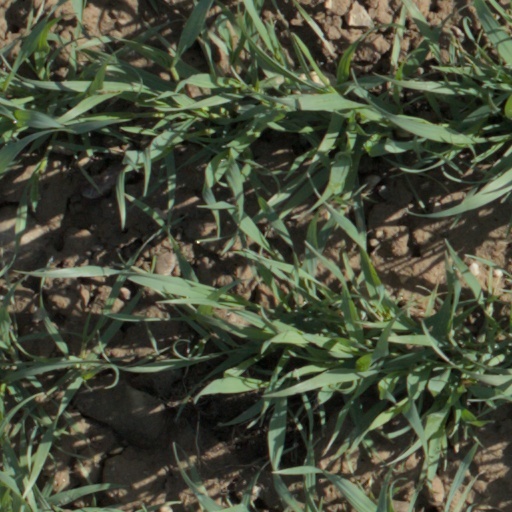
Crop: wheat